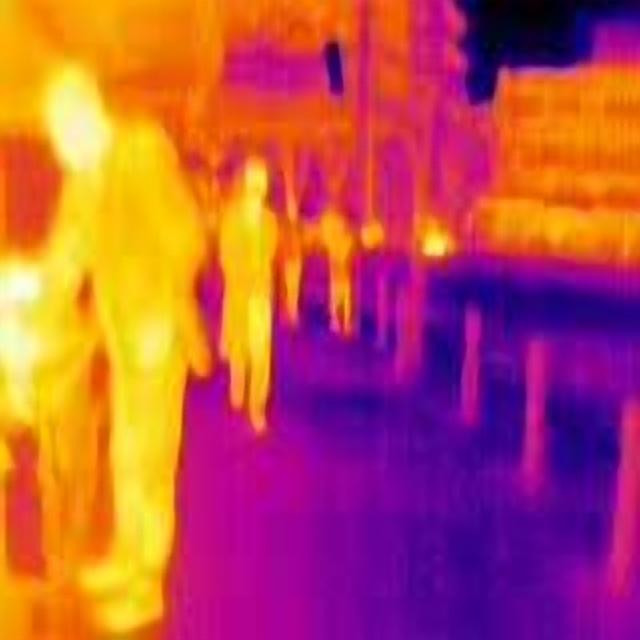
Detected objects:
label: person
label: person
label: person
label: person